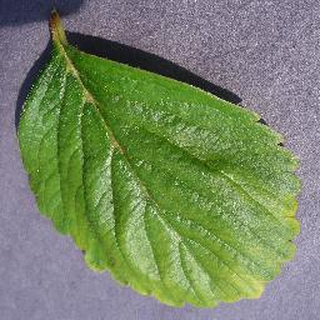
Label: healthy_strawberry